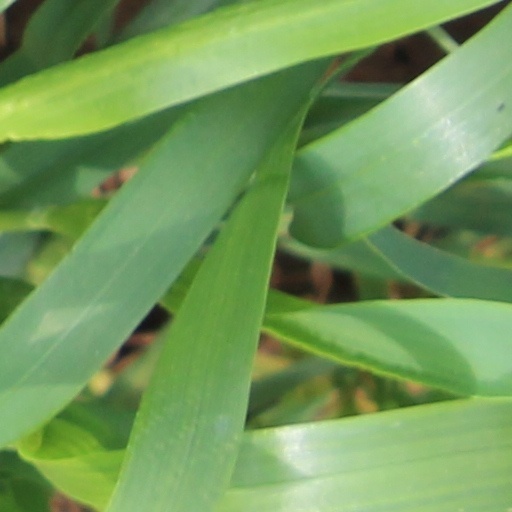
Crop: wheat